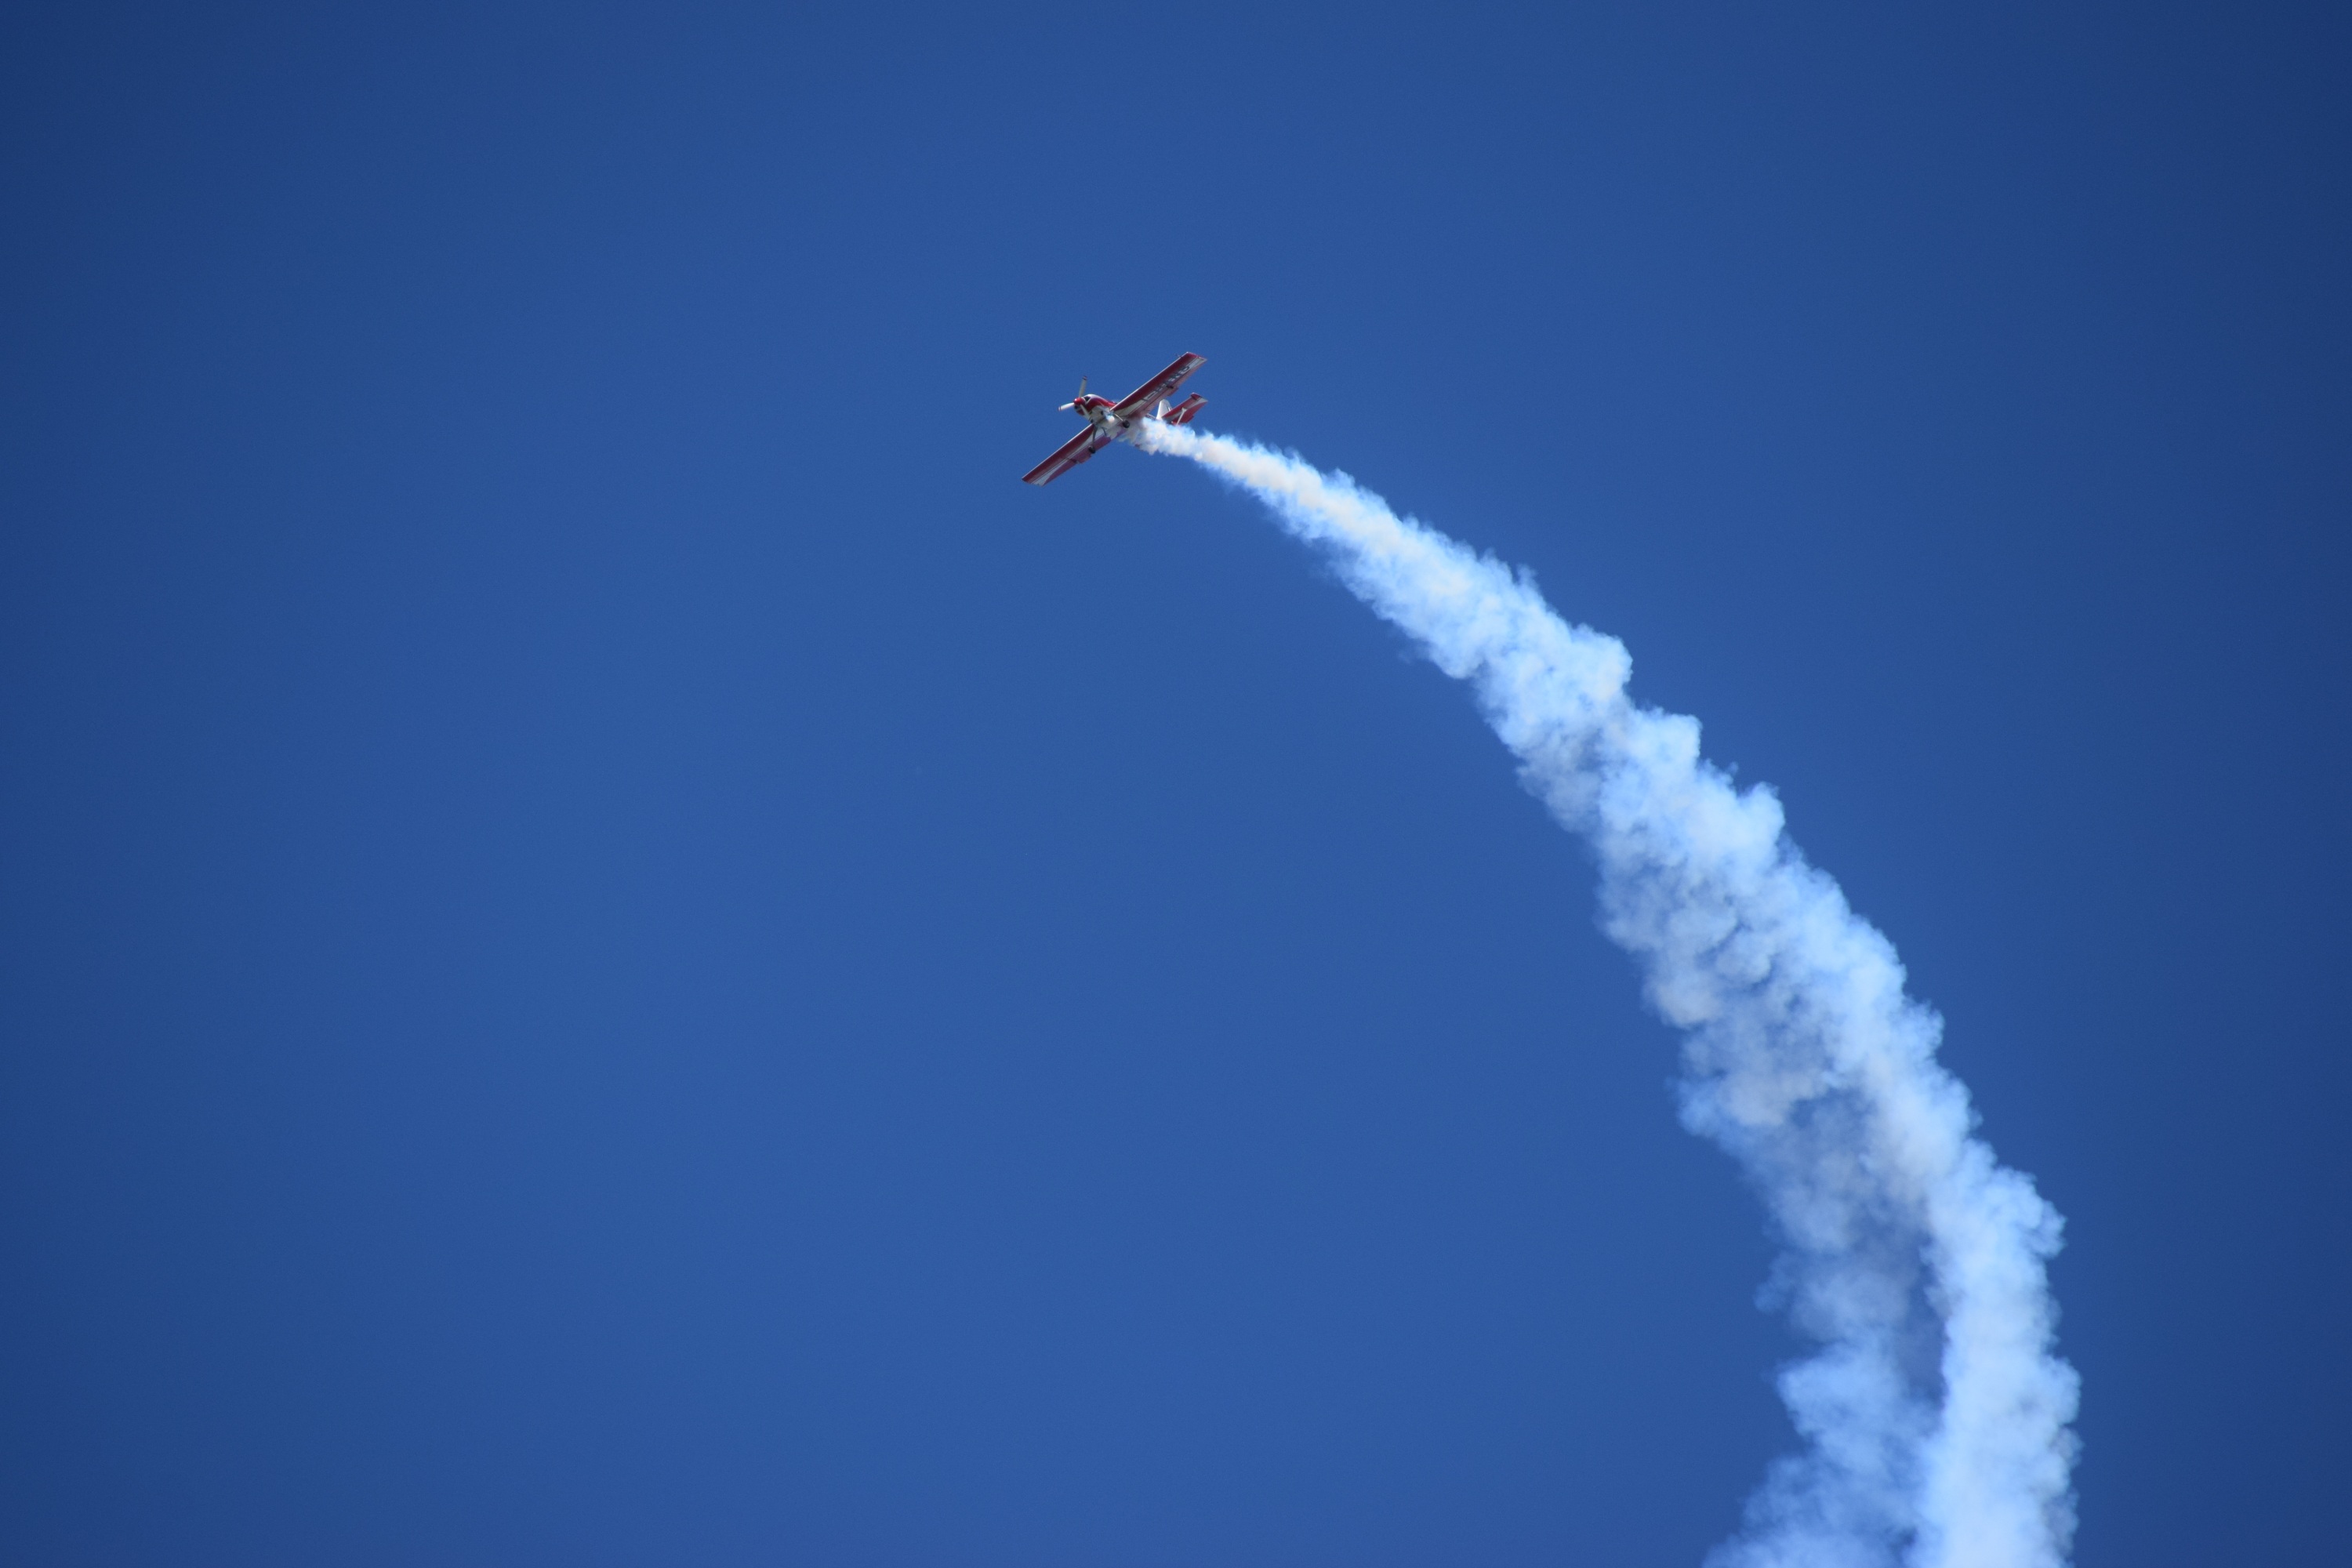
wing, sky, air, fly, wake, airplane, plane, flight, blue, danger, evolution, acrobatic, air show, stunt plane, aerobatics, atmosphere of earth